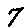
Label: 7